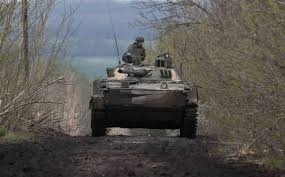
Label: Iskander